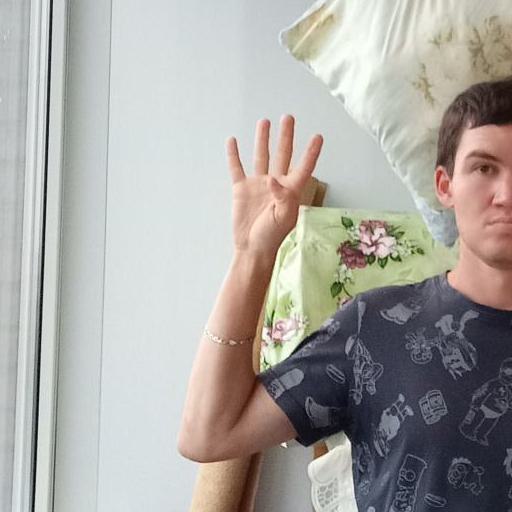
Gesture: four